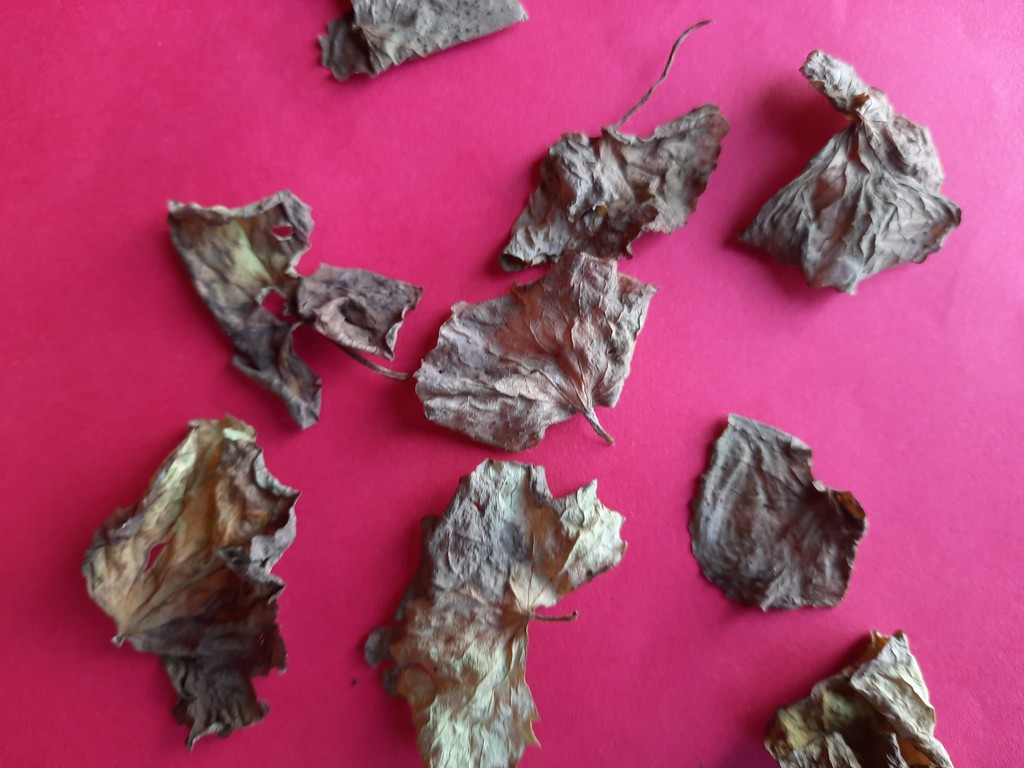
Label: Dried